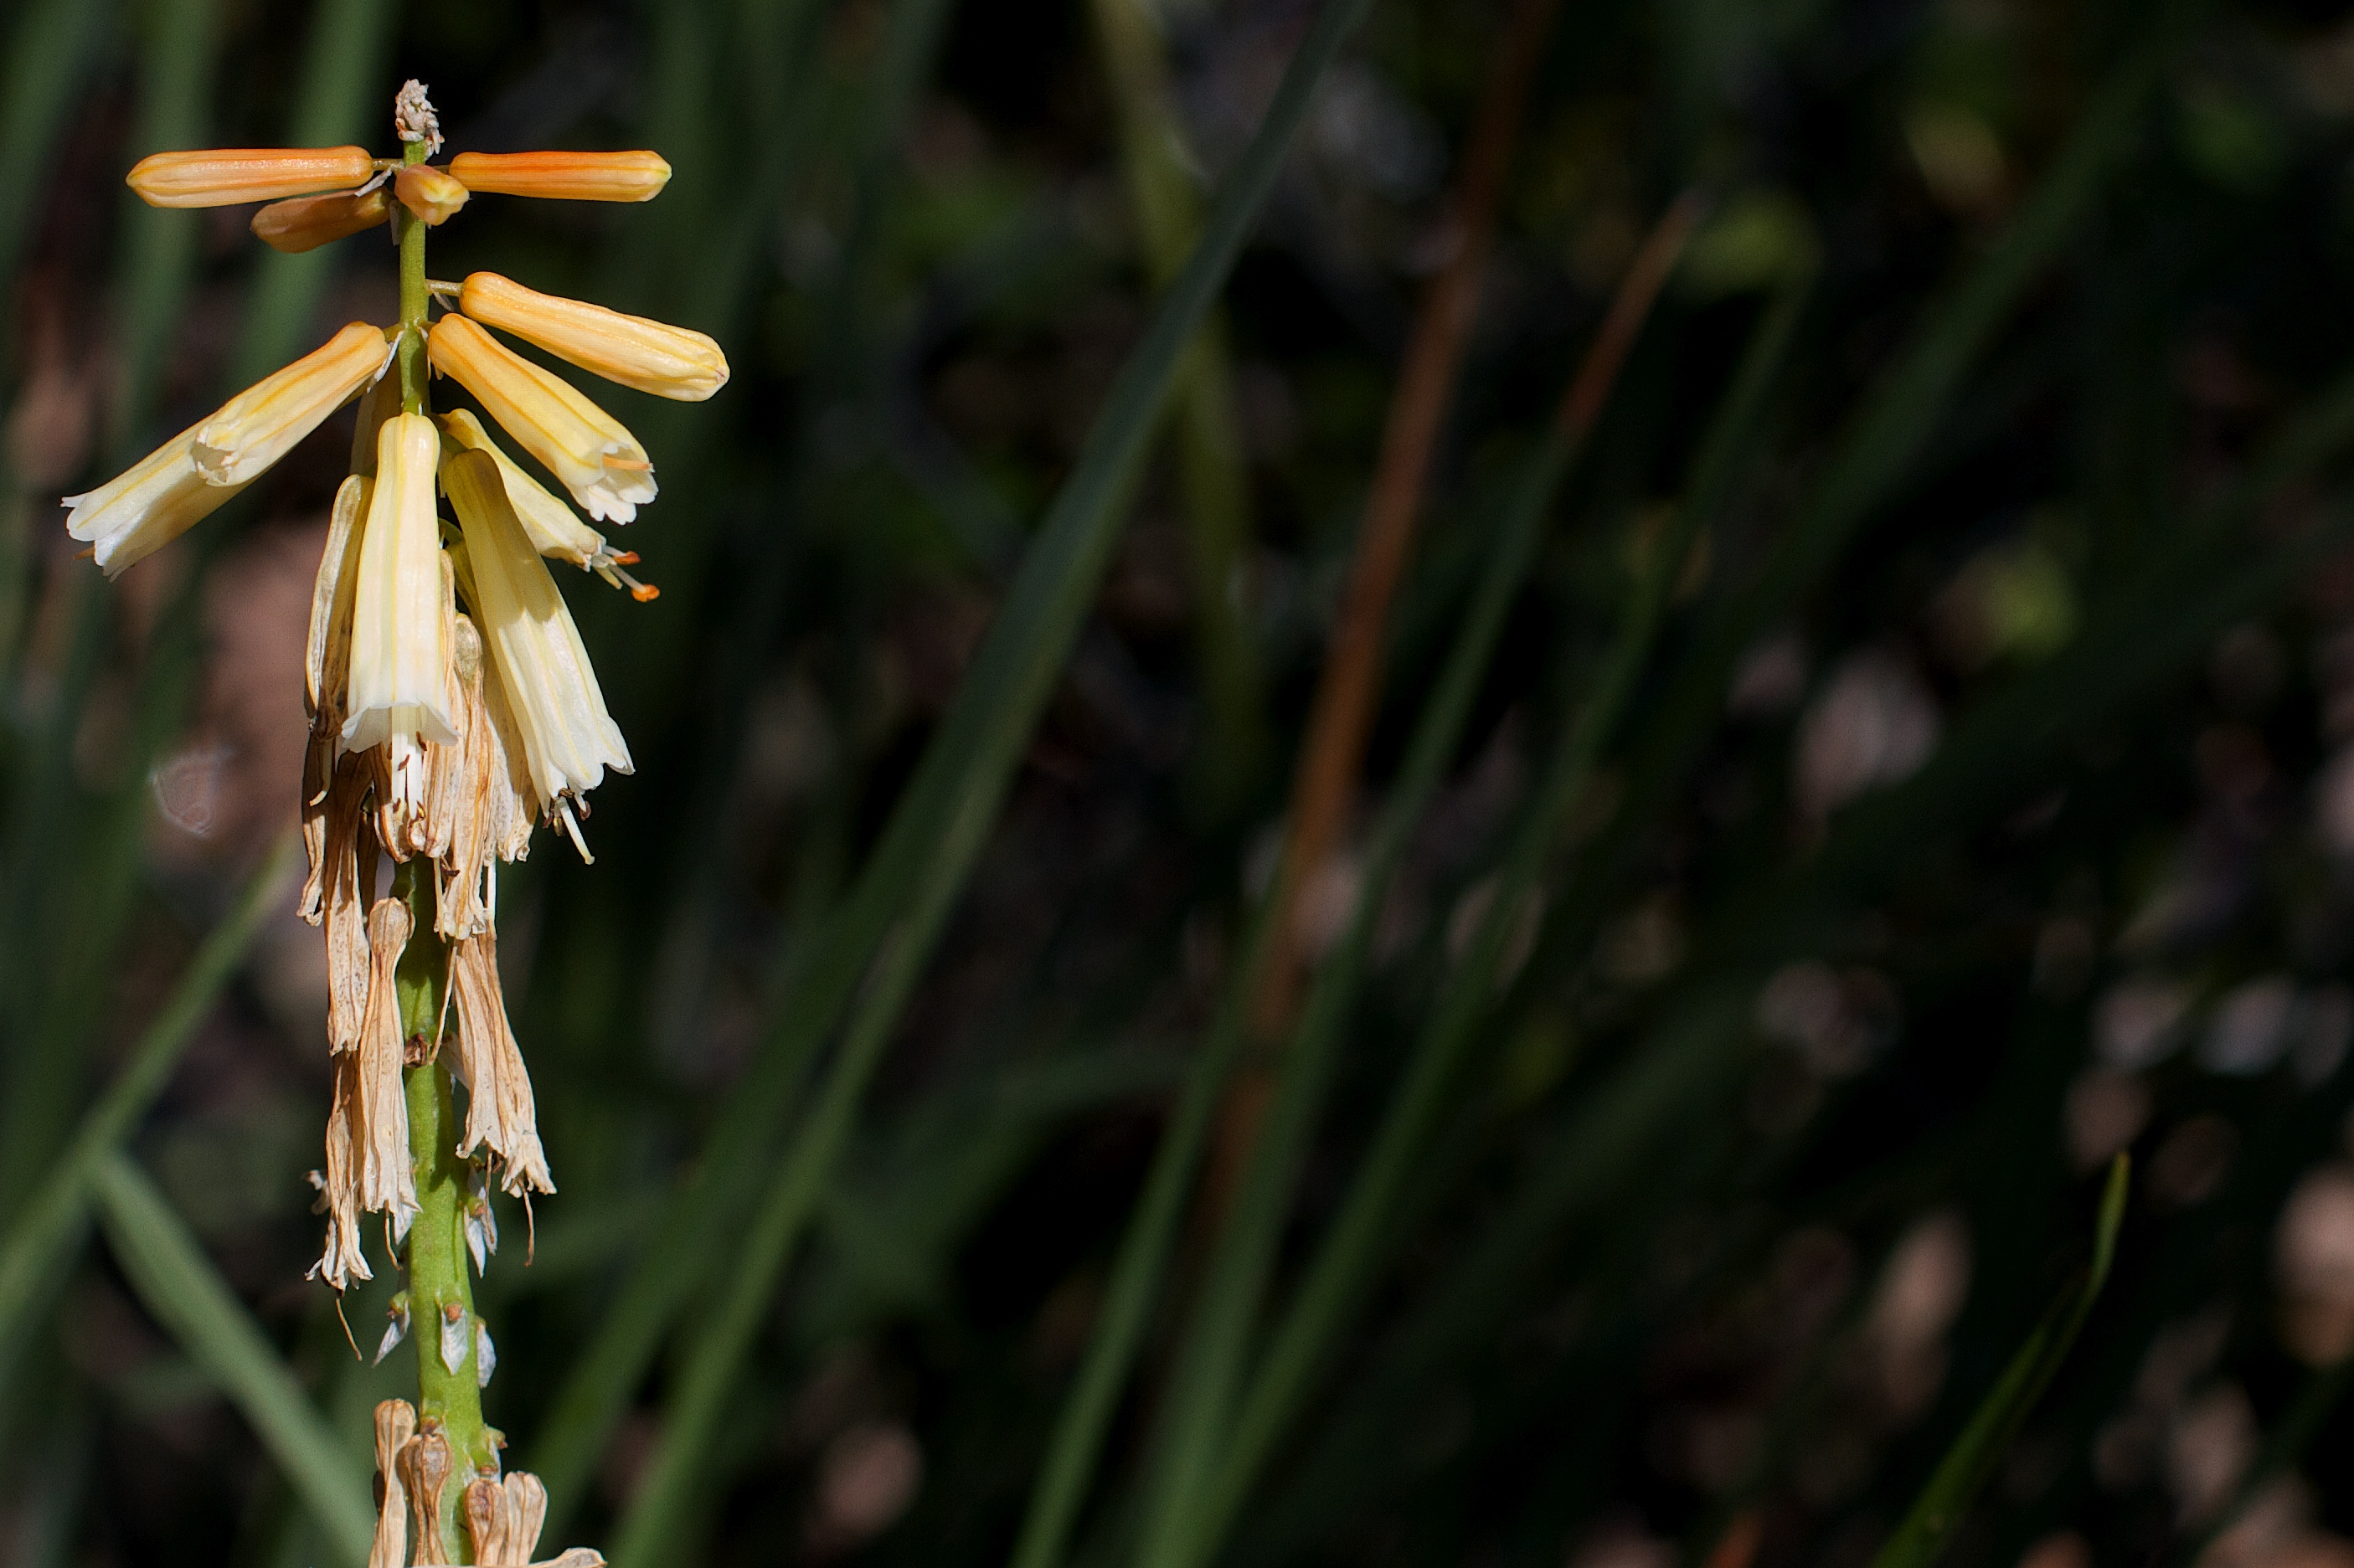
grass, plant, leaf, flower, insect, botany, flora, wildflower, macro photography, flowering plant, grass family, plant stem, land plant